Stagecraft

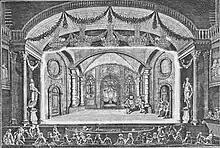
Performance of "Gijsbrecht van Aemstel" in Amsterdam (c. 1904-1905).

The theater designer, responsible for orchestrating the visual and auditory aspects of a stage production, is traditionally known as the set designer. This convention has emerged for practical reasons, ensuring efficiency in the design process. Upon entering a theater, viewers are immediately drawn to the set design, shaping their initial impression of the show. In this moment, designers establish the show's concept, define its style, evoke mood and atmosphere, and establish the tone by revealing the date and setting. Stage designers intentionally select elements to craft the audience's perception of the depicted worlds in a play, rather than simply replicating settings realistically. For much of theatrical history, there was no dedicated scenic designer role. Instead, theater practitioners relied on stock scenery or utilized the space itself to establish settings.